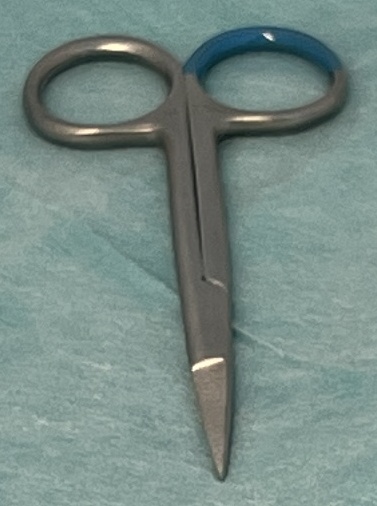
Hinged instrument state: closed